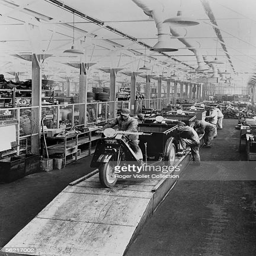
production line of the first vehicle constructed par the car factory